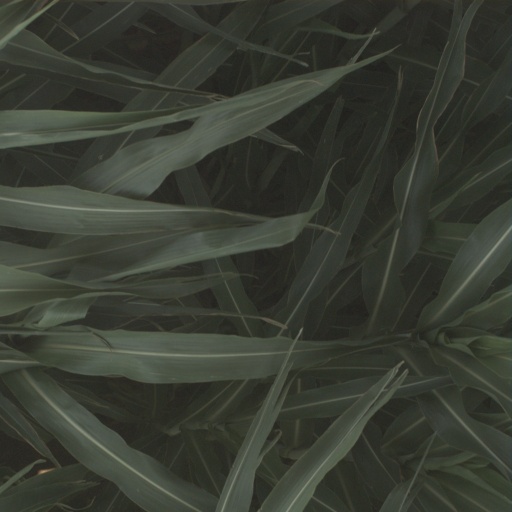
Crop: sorghum